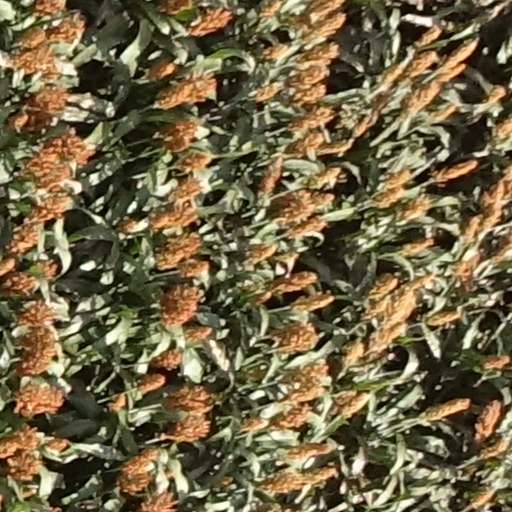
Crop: sorghum